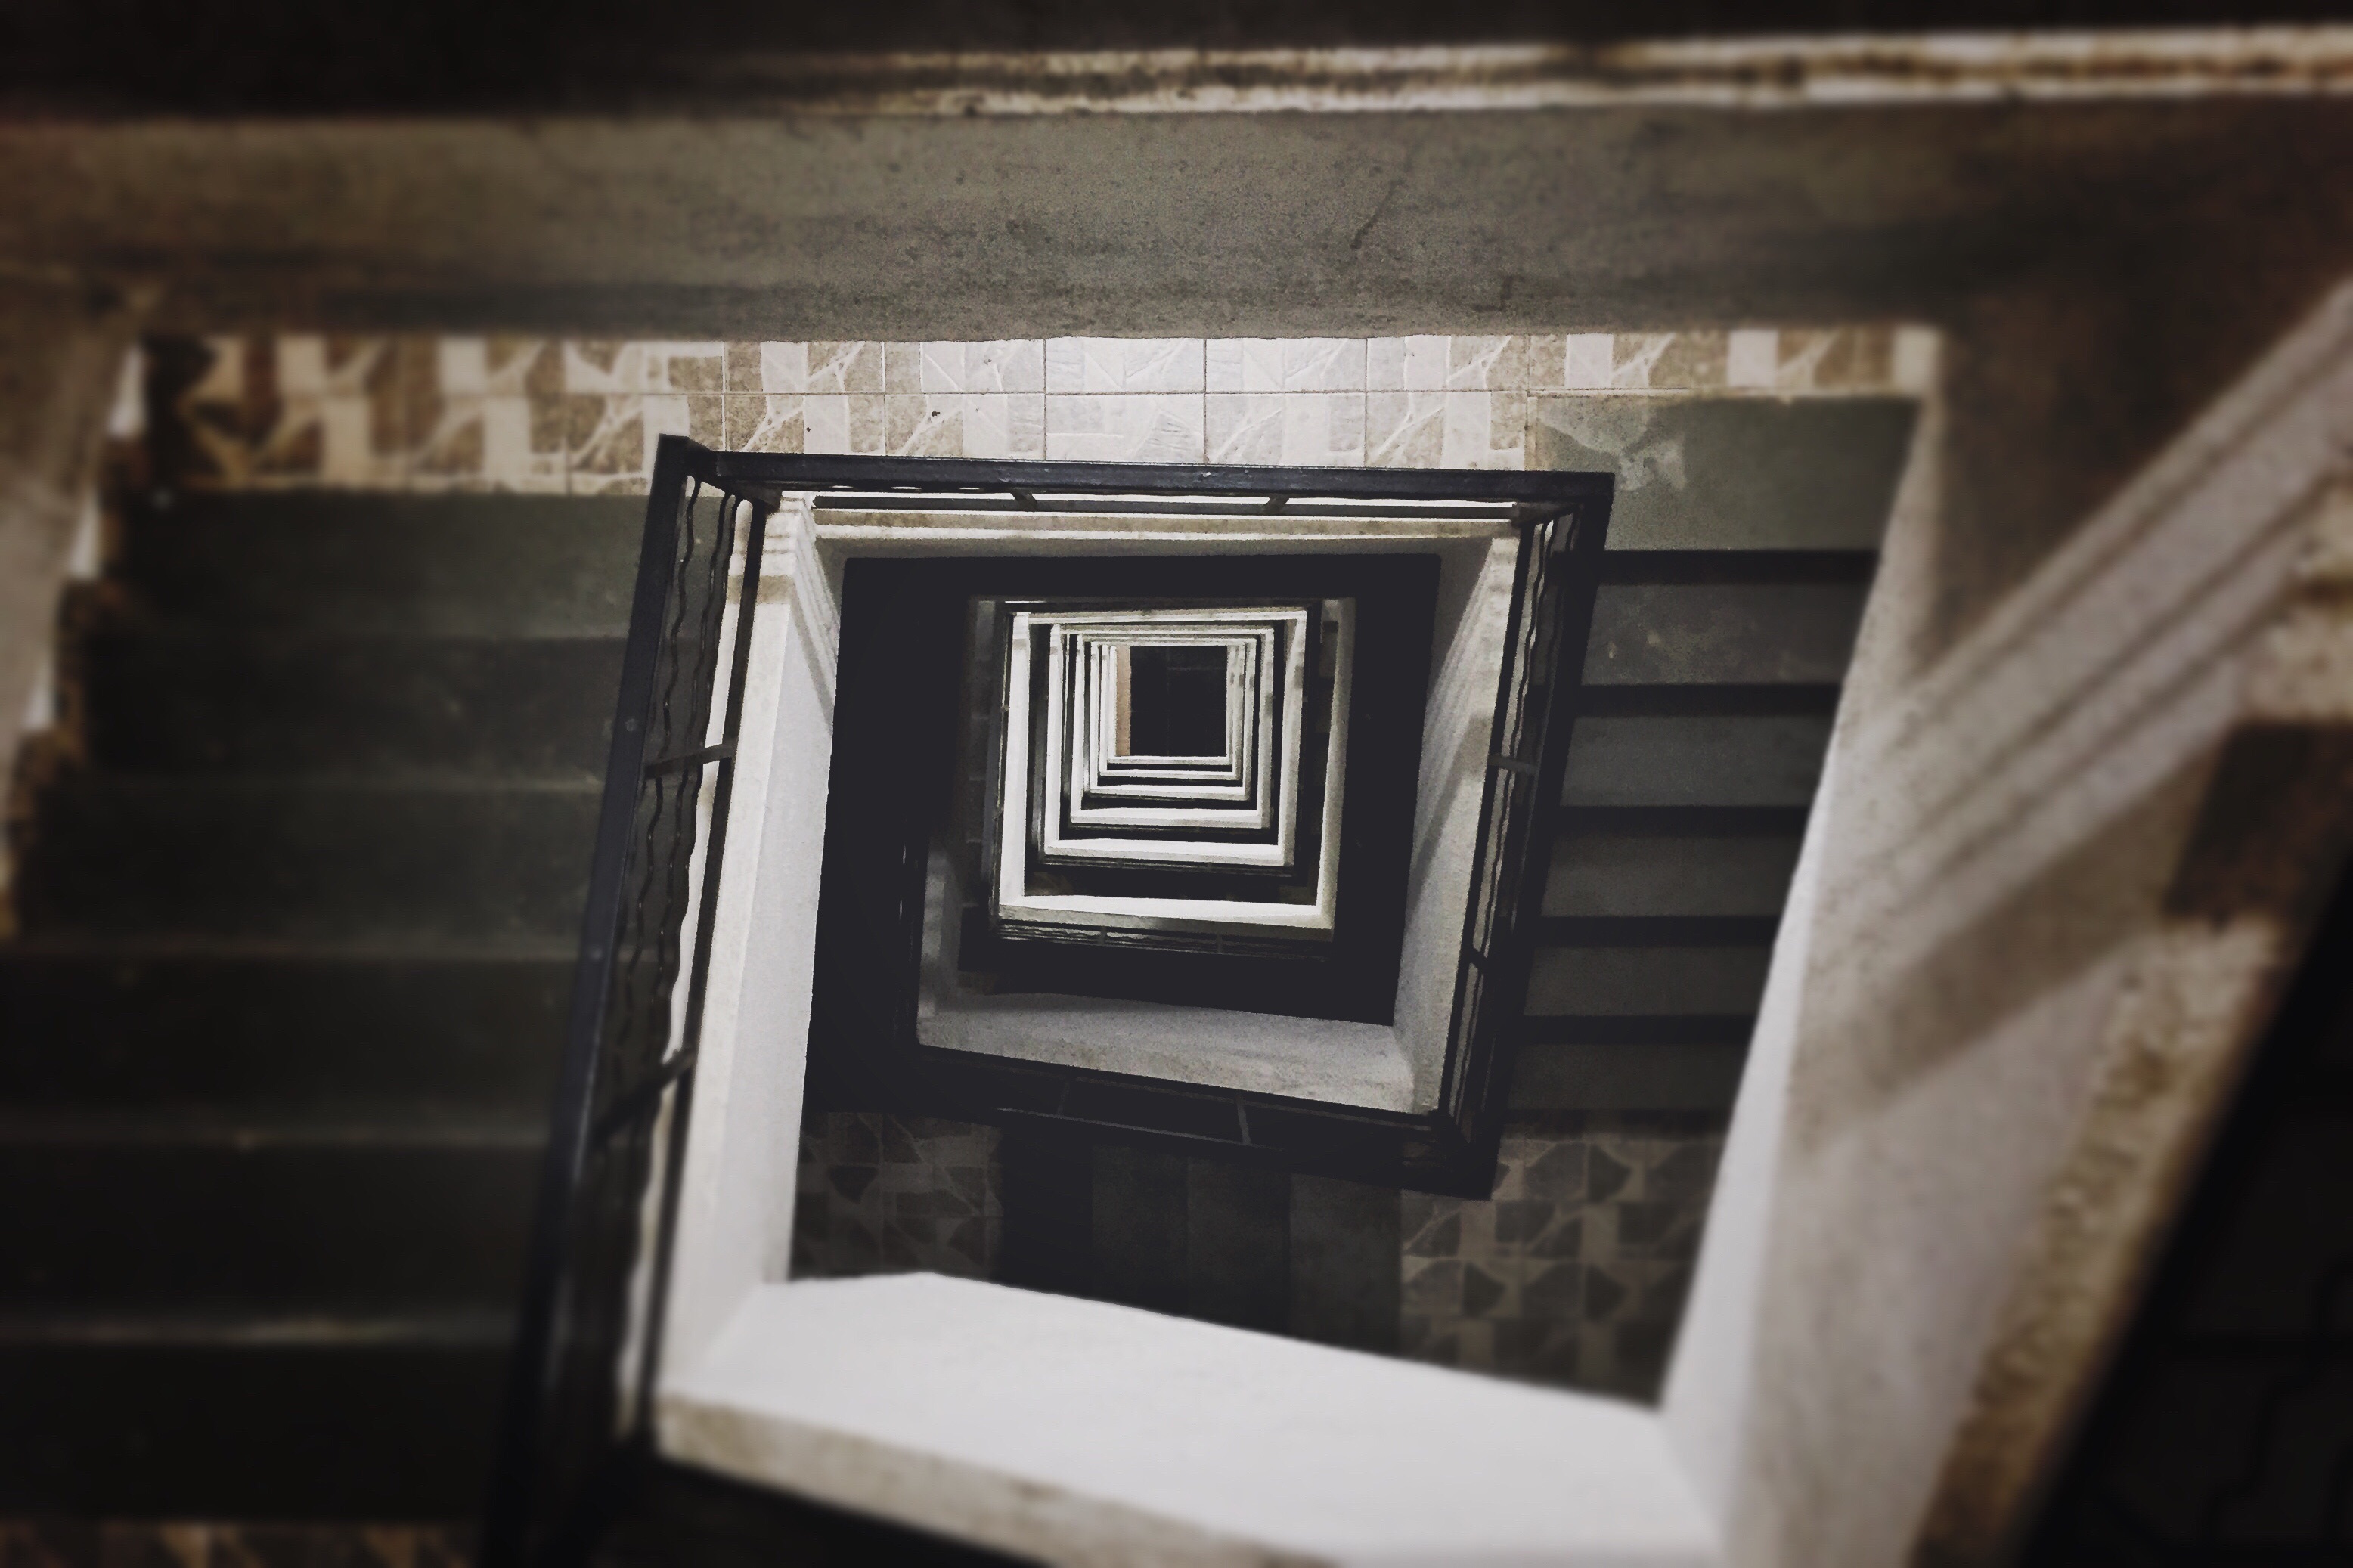
architecture, wood, white, window, building, urban, staircase, construction, property, darkness, residential, black, stairway, apartment, townhouse, housing, stairs, flat, picture frame, brownstone, block of flats